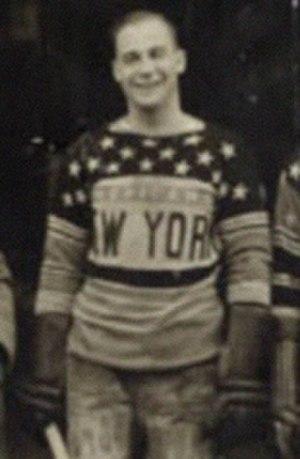
Les Maroons de Montréal est le surnom d'une franchise de hockey sur glace de la Ligue nationale de hockey qui était située à Montréal, dans la province de Québec, au Canada. Officiellement, le nom de l'équipe était Montreal Hockey Club. L'équipe est créée en 1924 pour représenter la communauté anglophone de la ville alors que les Canadiens de Montréal sont l'équipe des francophones.